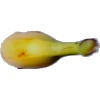
Label: banana_lady_finger